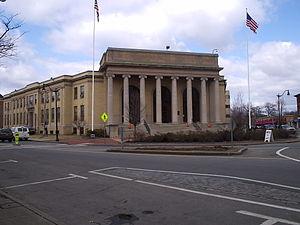
Le Massachusetts est un état des États-Unis dont la population compte près de 6,3 millions d'habitants. La capitale et la métropole de l'État est Boston. L’État fait partie de la région de la Nouvelle-Angleterre.
La ville de Framingham est située dans le comté de Middlesex, dans l’État du Massachusetts, aux États-Unis. Sa population s’élevait à 68 318 habitants lors du recensement de 2010, estimée à 72 032 habitants en 2017.